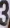
Number: 3